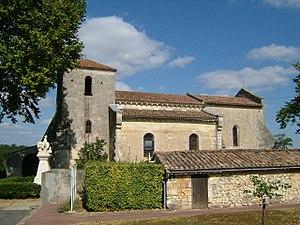
Samonac, Gironde (France)